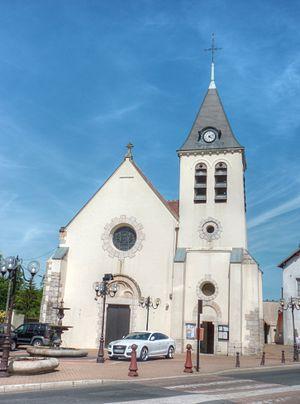
Image HDR de l'Église Catholique Saint Pierre à Ozoir-la-Ferrière. Português: A Igreja católica São Pedro em Ozoir-la-Ferrière.